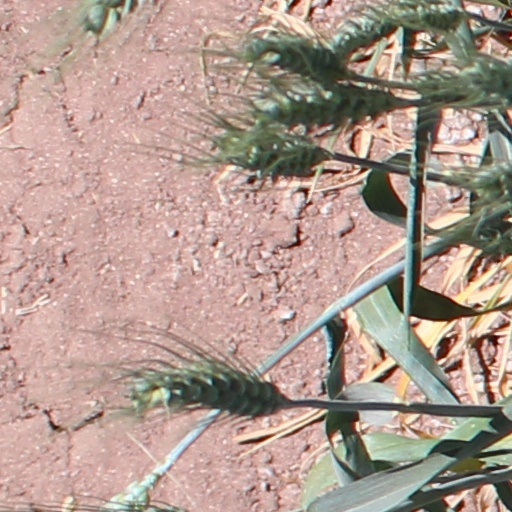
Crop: wheat